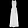
Label: Dress